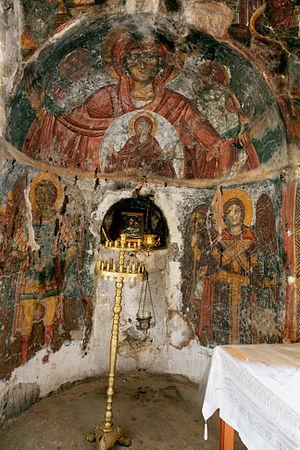
Chromonastiri est une communauté locale de Réthymnon dans le district régional de Crète, nome de Rethymnon, créée par la réforme Kallikratis. Auparavant, elle faisait partie de l'ancienne municipalité de Rethymnon. La capitale du nome est Réthymnon.